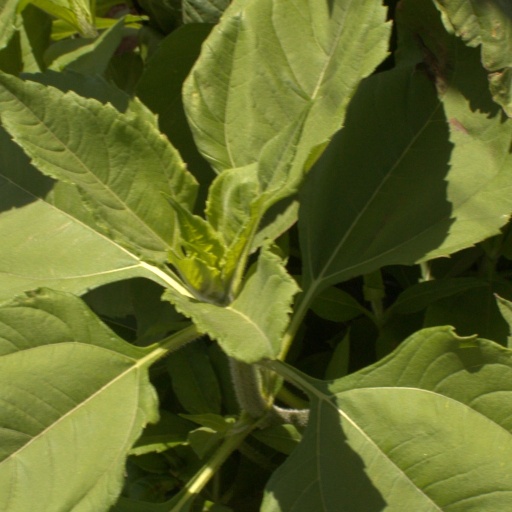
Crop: Jerusalem artichoke